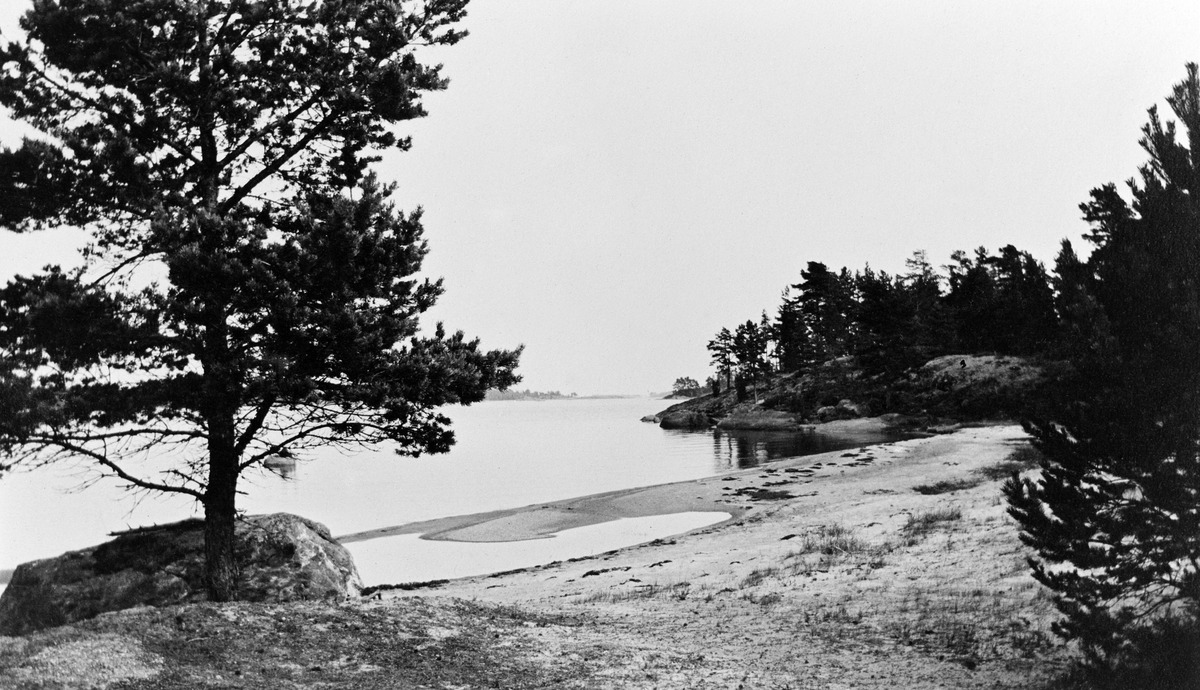
Vuosaari, Kallvik
sisällön kuvaus: Vuosaari, Kallvik. Tod.näk. tontin Klytan (myöh. Solros) rantaa. mustavalkoinen
Kuvaaja: Elmgren, Greta, valokuvaaja
Ajankohta: kuvausaika 1912 n
Paikka: Suomi, Uusimaa, Helsinki, Kallahti Helsinki, Lähdeniemi
Aiheet: rannat